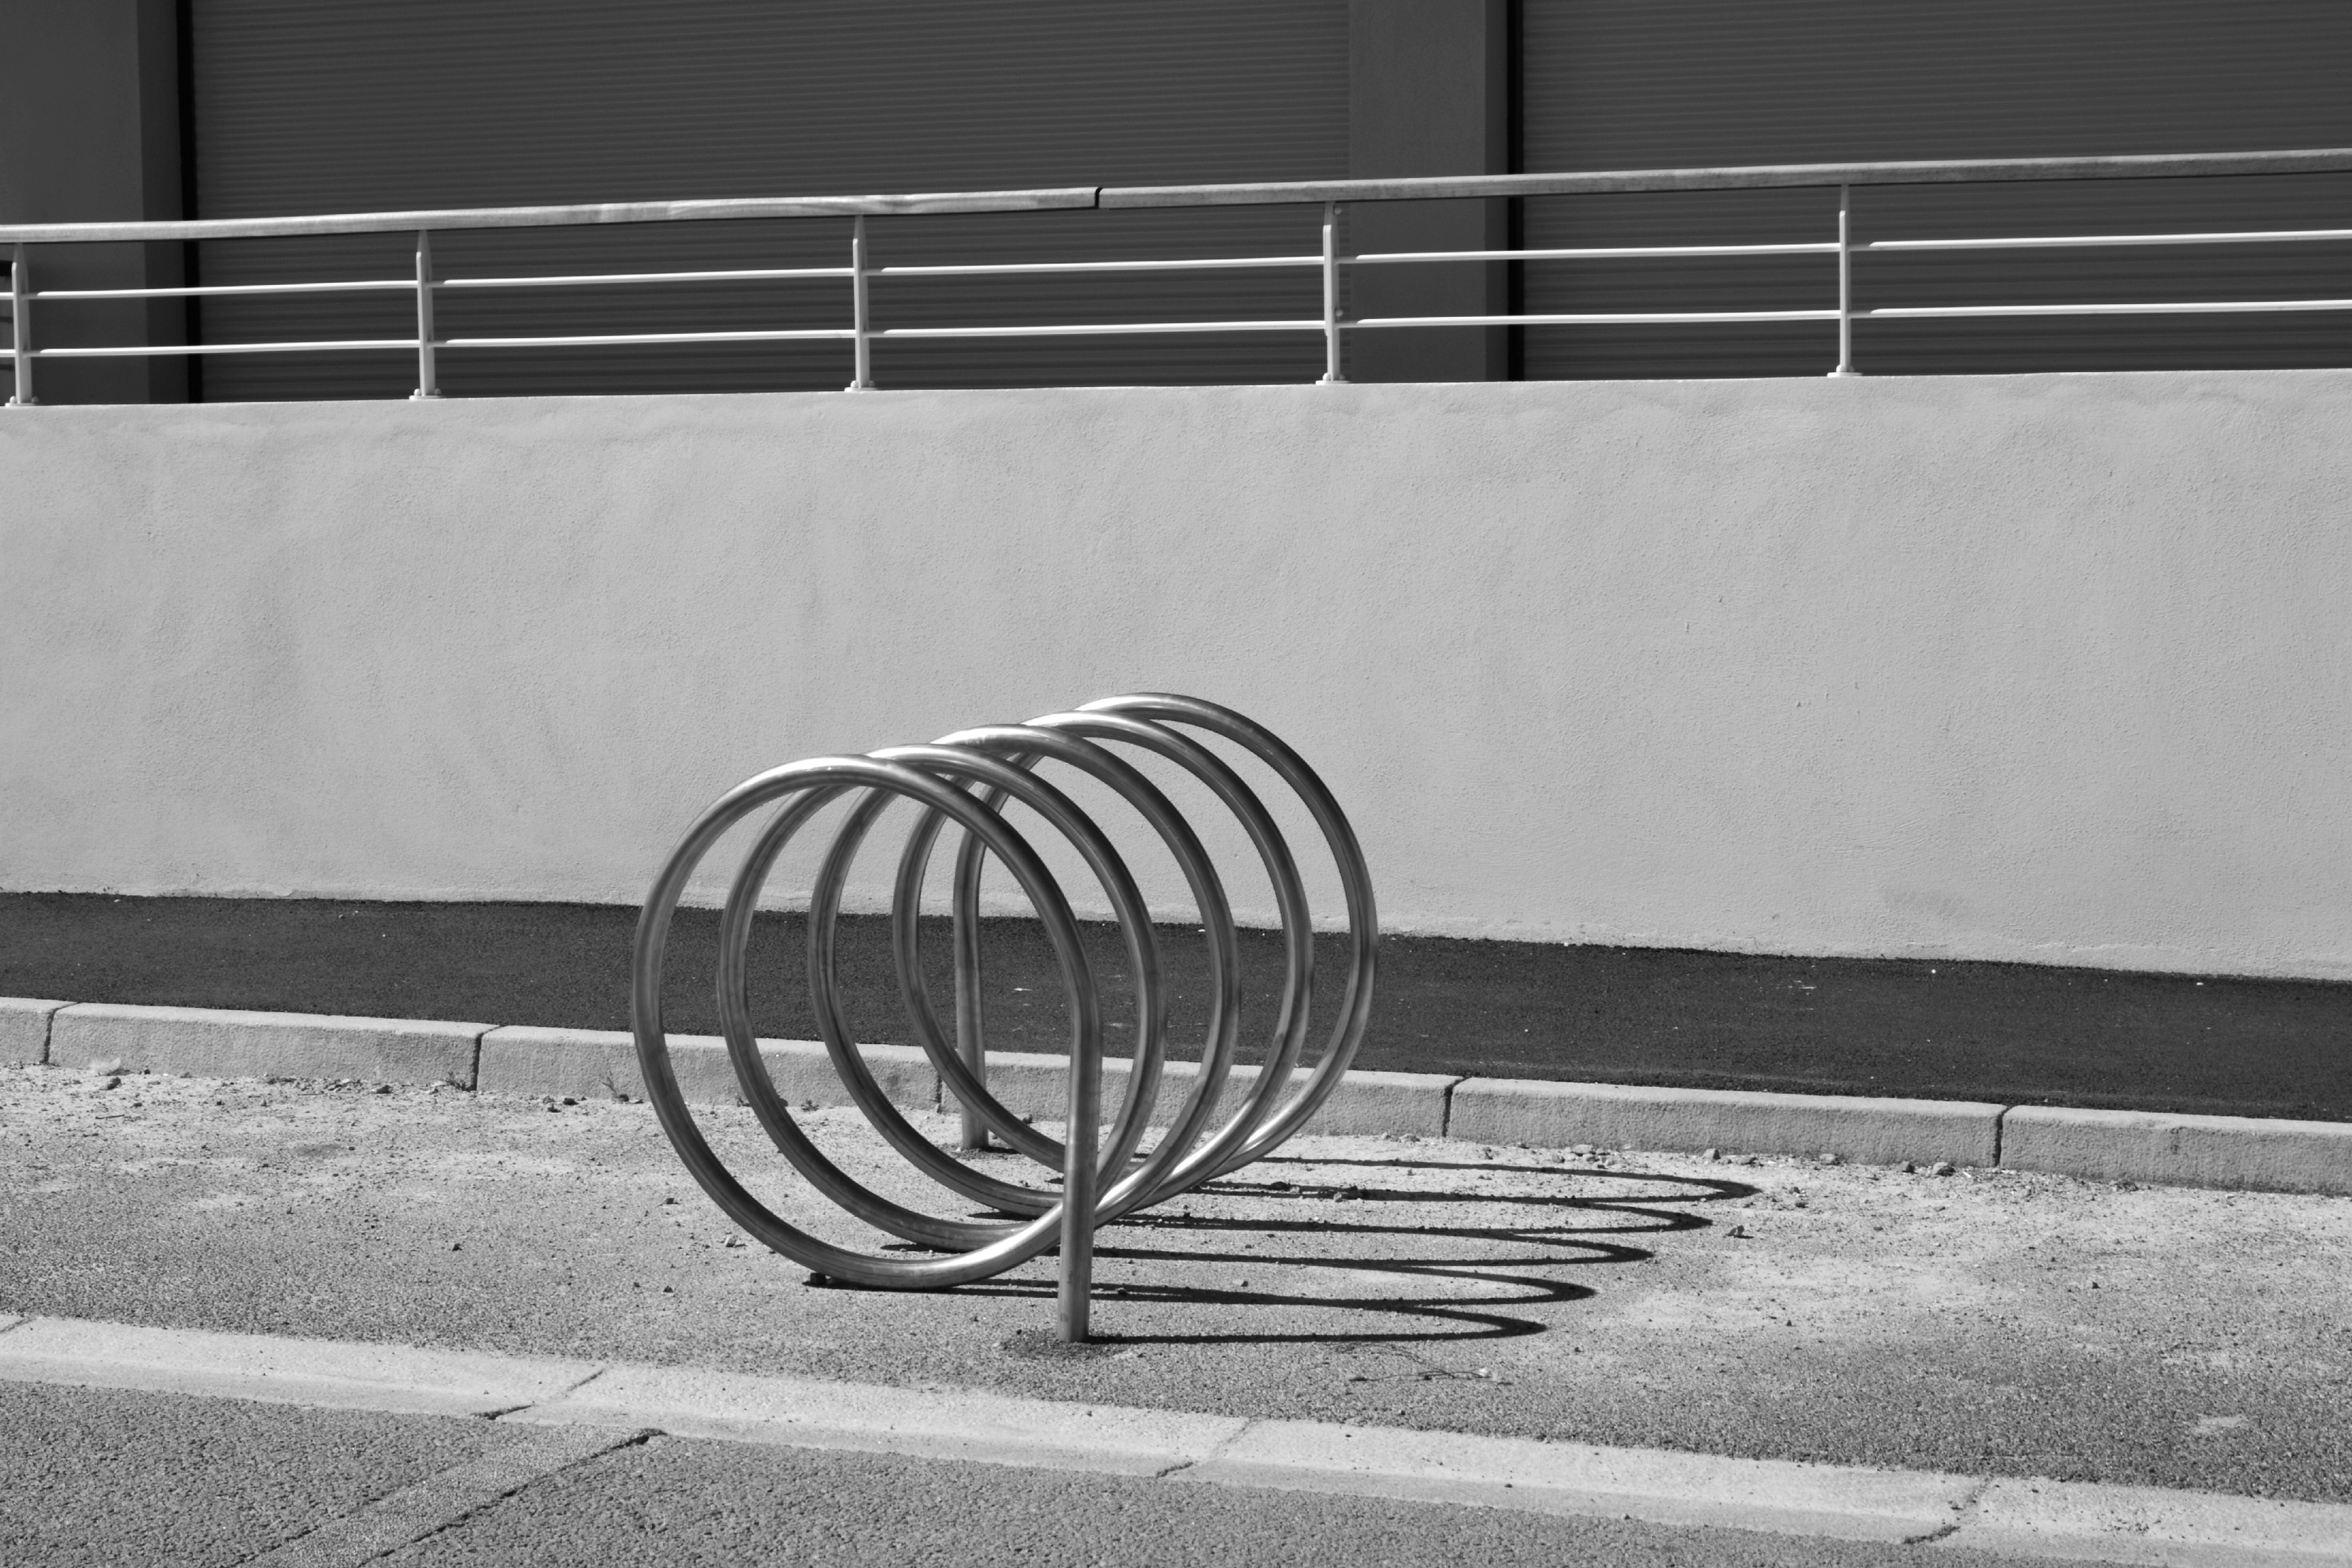
wing, black and white, wood, white, street, sidewalk, parking, city, wall, line, metal, black, furniture, monochrome, design, stairs, symmetry, circles, bikes, shape, free image, monochrome photography, window covering